Judy Baar Topinka

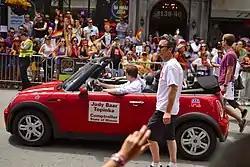
Topinka at a gay pride parade

In the middle of a term as state senator, Topinka joined the Illinois State Treasurer race in 1994 and won the election. She was reelected in 1998 and 2002.